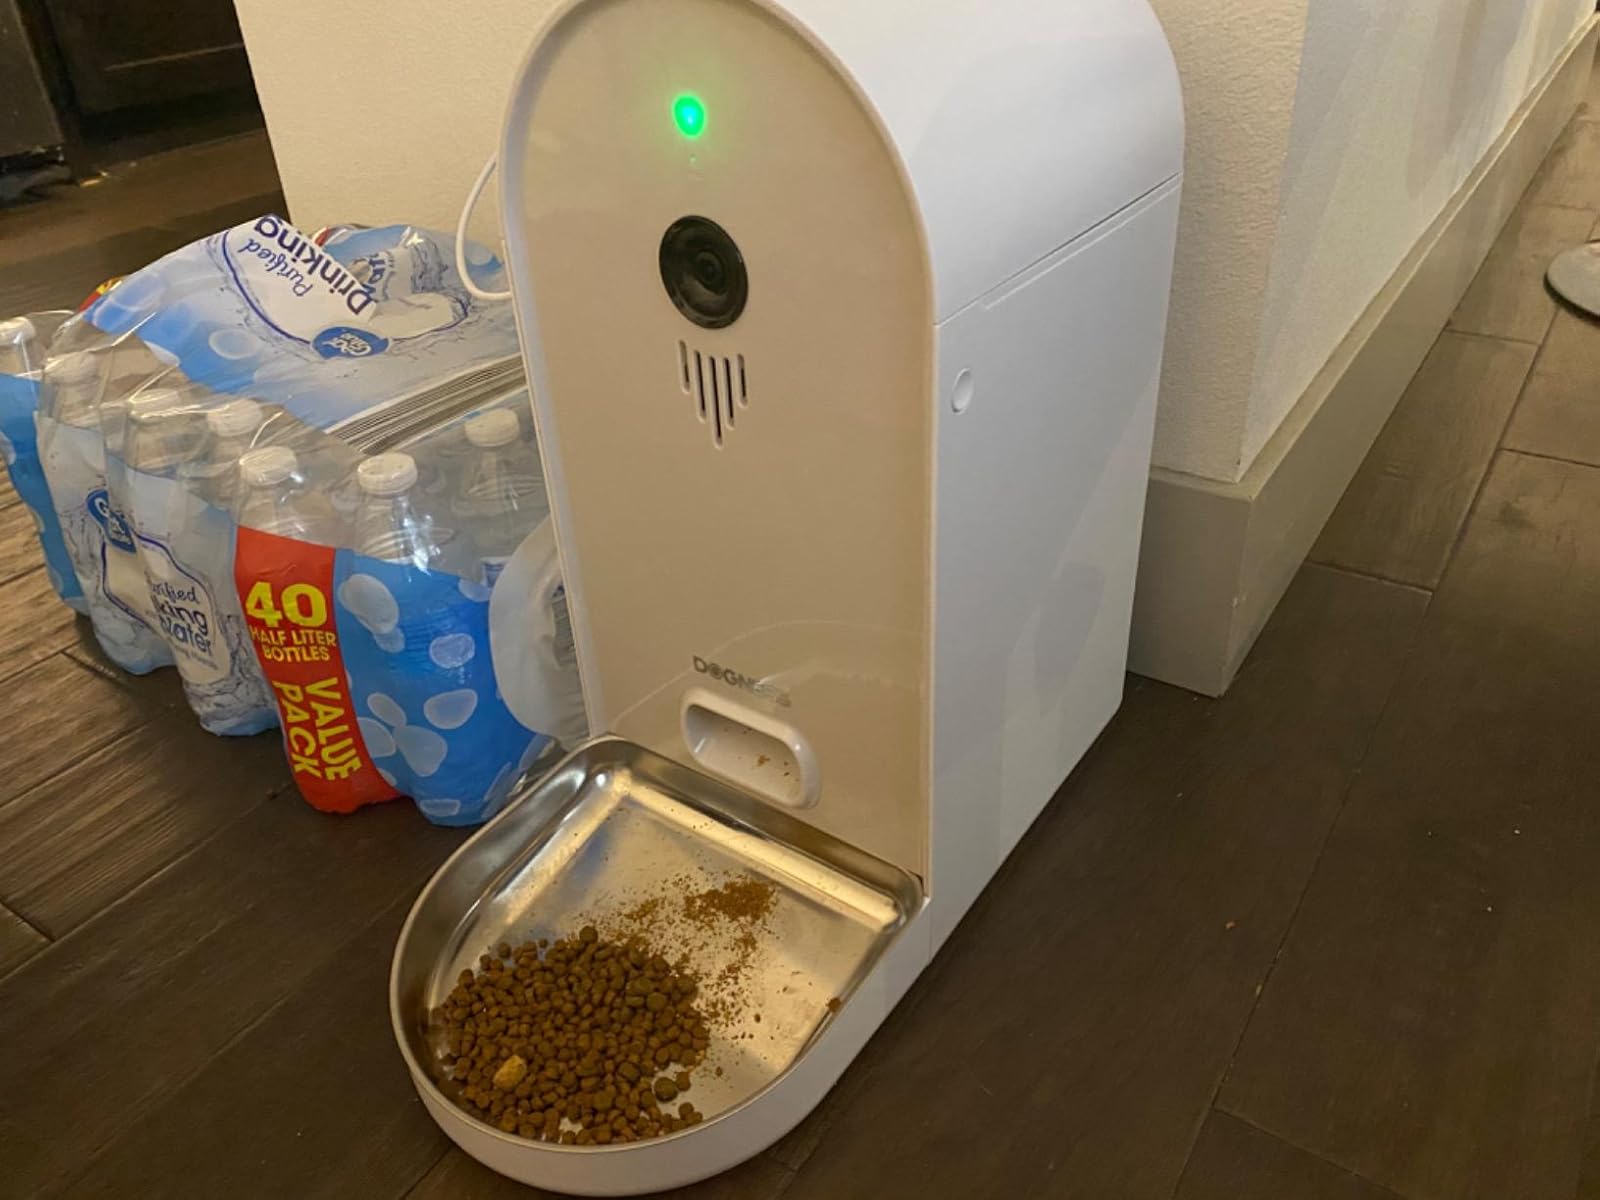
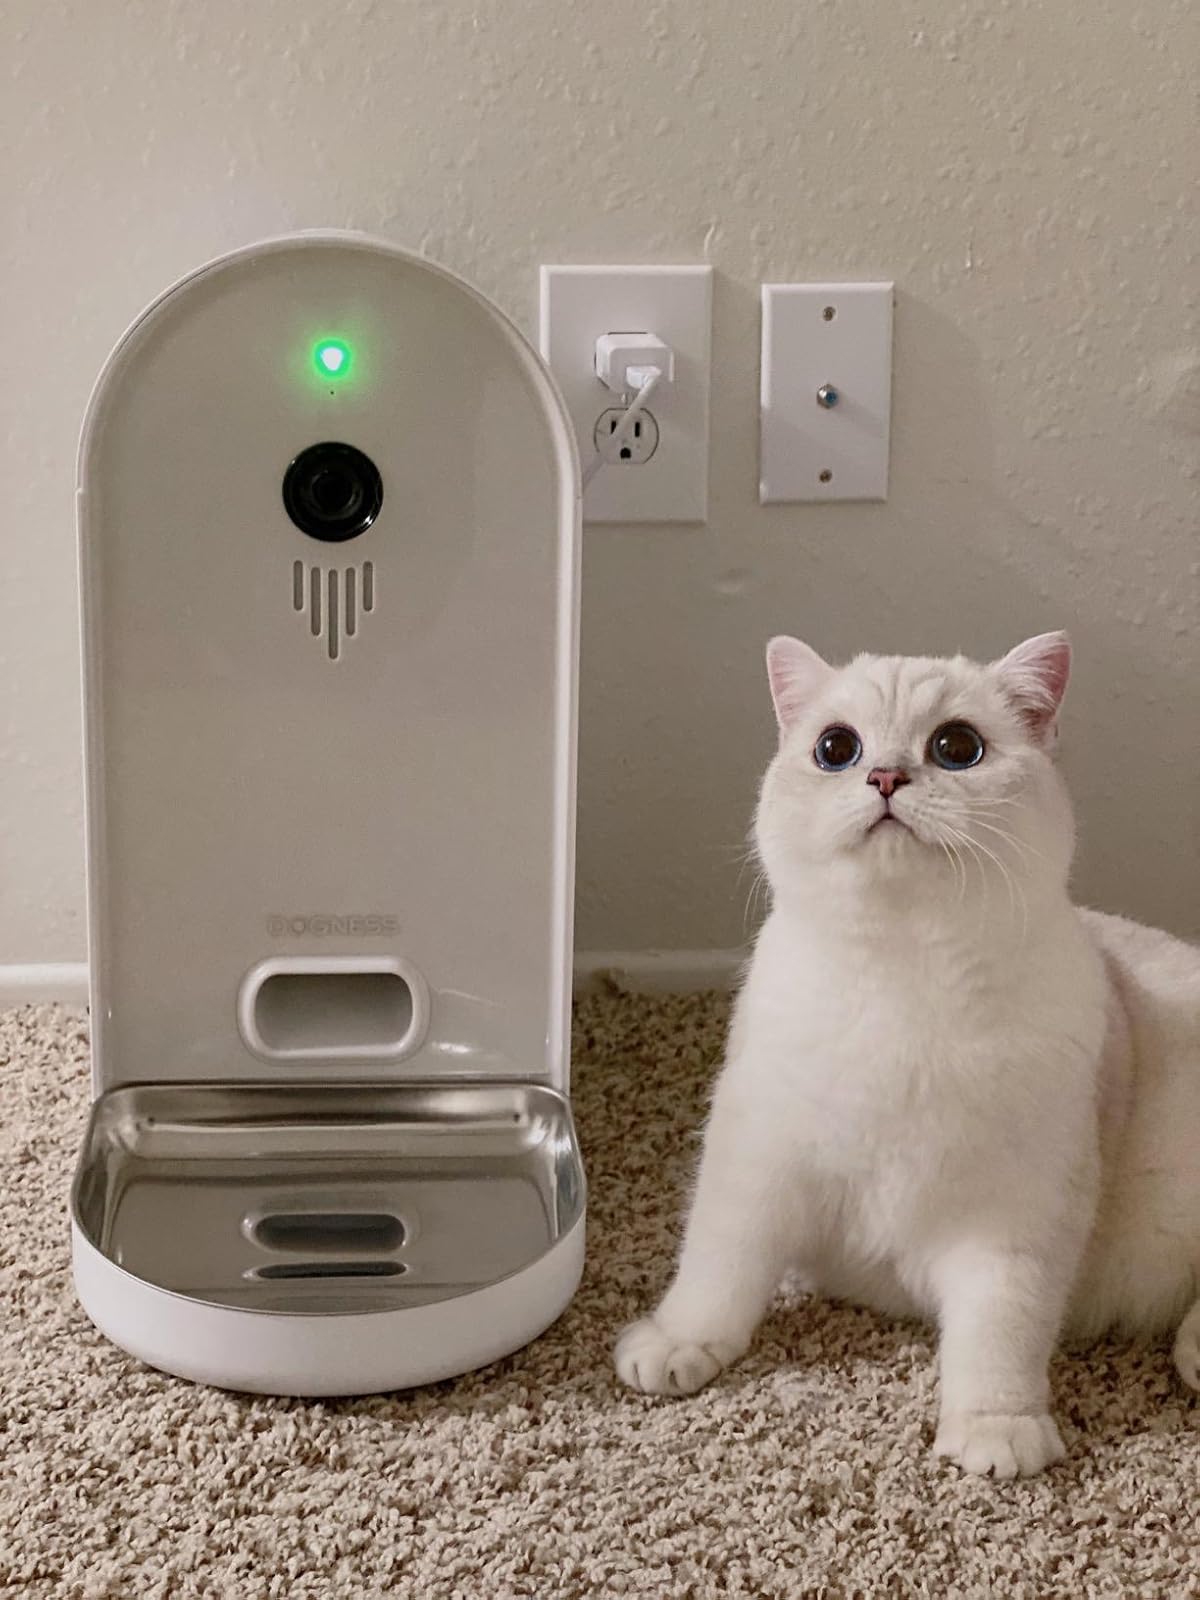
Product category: items_feeder
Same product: yes